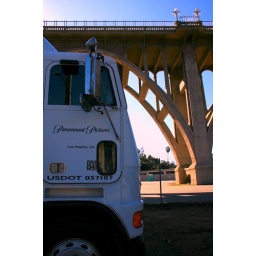
Studio truck by bridge